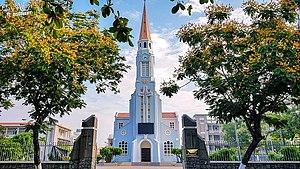
Bình Định est une des provinces de la région de la côte centrale du Sud du Viêt Nam.